Pittsburgh Light Rail

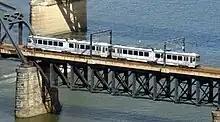
Train of CAF LRV rolling stock crossing the Monongahela River on the Panhandle Bridge

The modern subway in downtown Pittsburgh between Steel Plaza and First Avenue stations uses the Pittsburgh & Steubenville Extension Railroad Tunnel, which began construction in 1863. Rail lines (trolleys) had been a staple of the city and region since the late 19th century, the idea of a downtown to Oakland or East Liberty subway had been considered since at least the 1910s. A public referendum was passed to fund such a subway with an initial investment of $6million on July 8, 1919, another $5.5million subway plan was finalized at City Hall in meetings on March 28, 1932, and the public/private Allegheny Conference presented detailed plans and funding for a subway system on June 4, 1947.